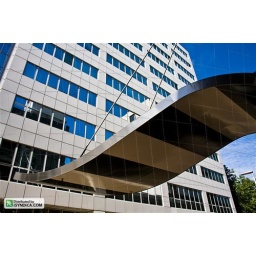
Steel office tower taken in Rotterdam, Holland